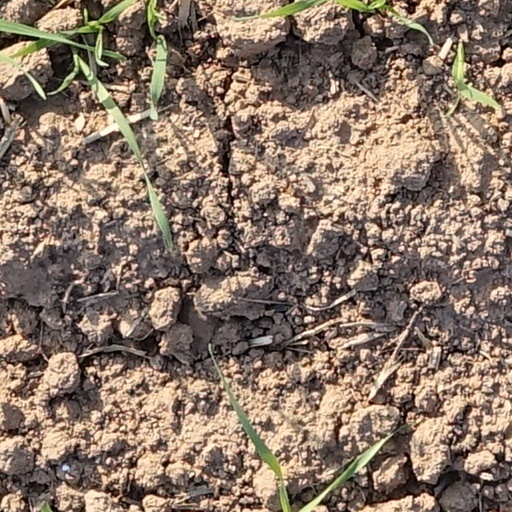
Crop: wheat